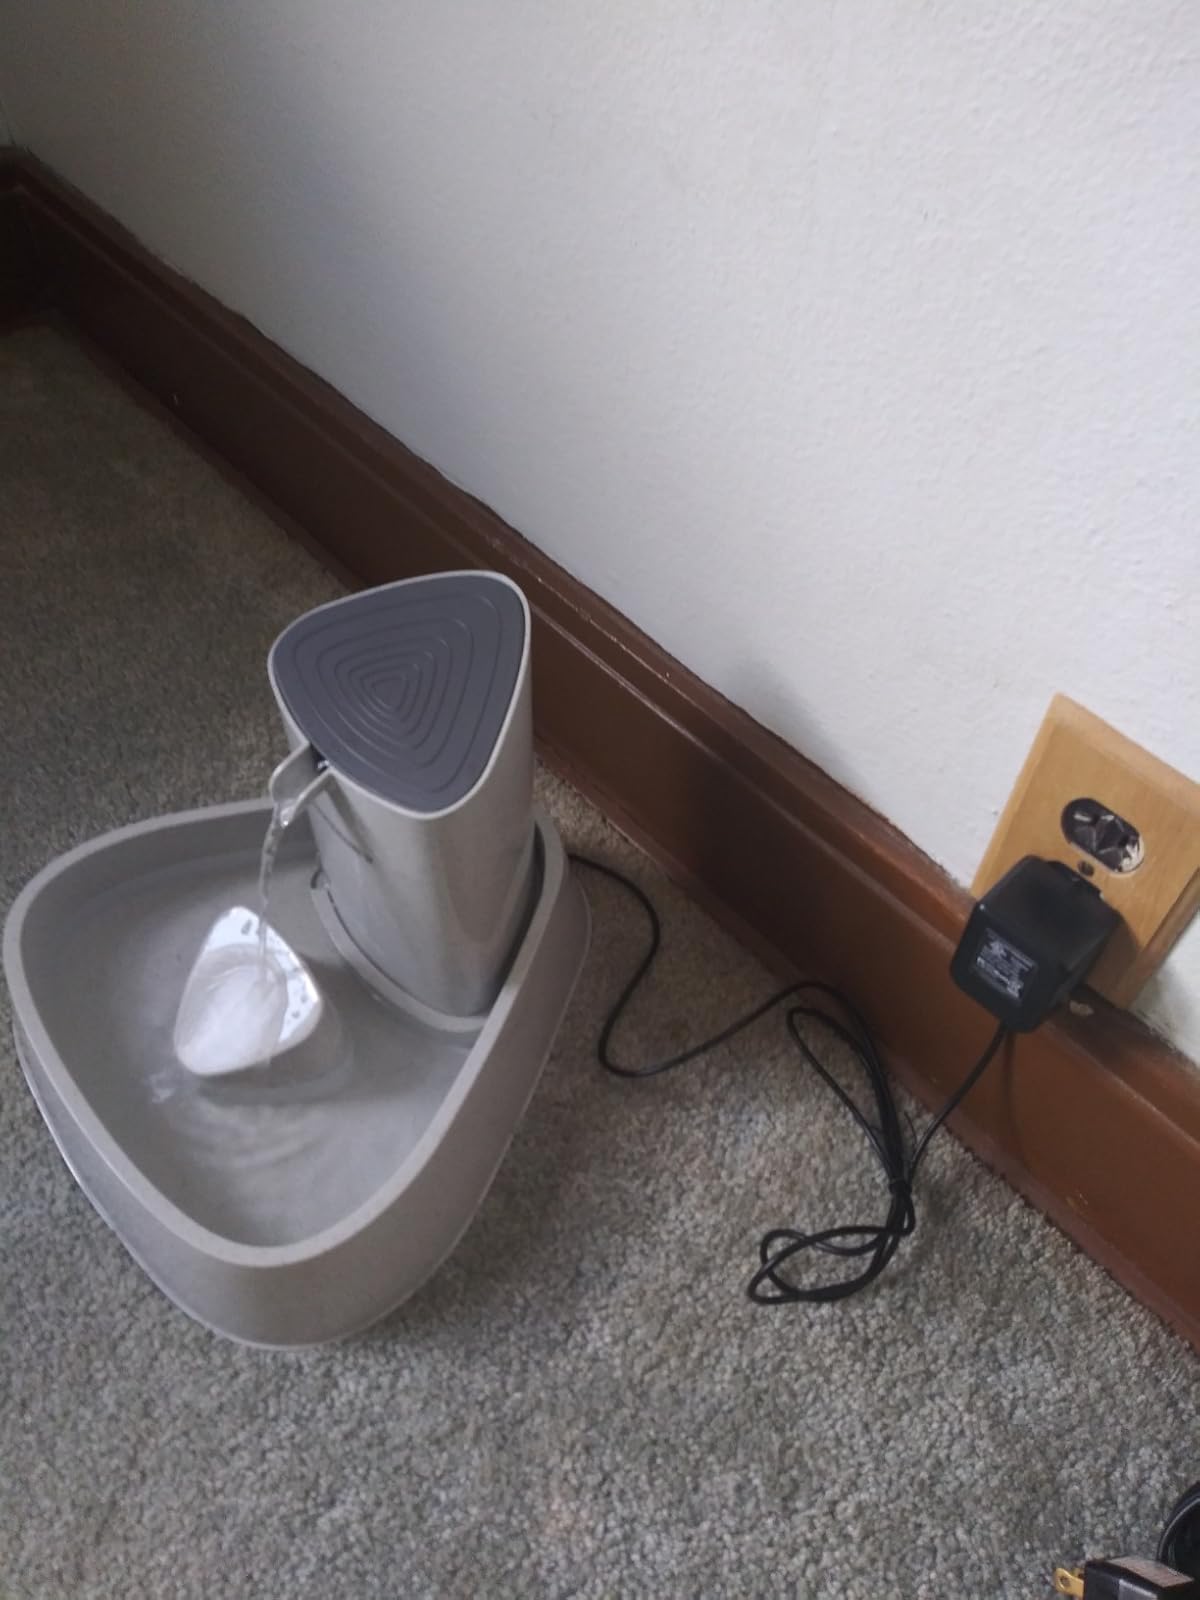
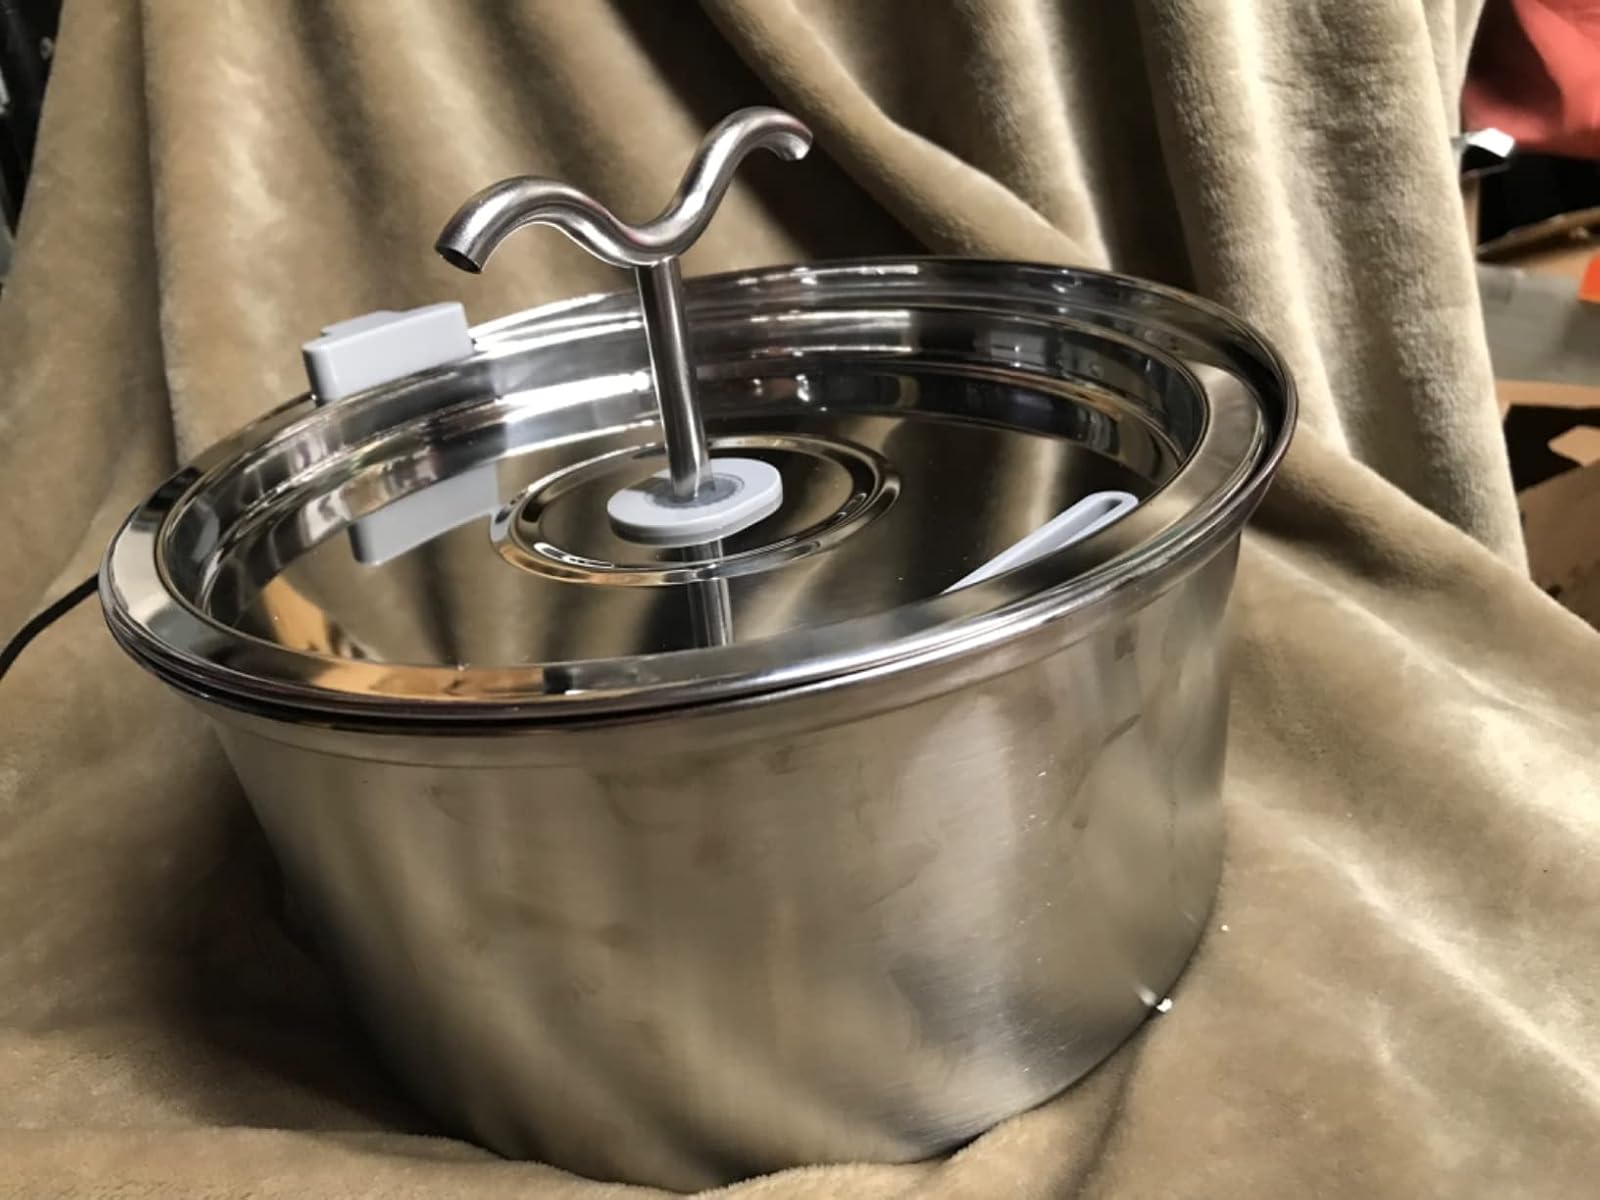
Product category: items_bowl
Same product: no